EMD G22CU

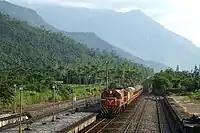
R155-hauled Chukuang Express (train number 67) in Zhixue, Hualien

In order to improve the hauling efficacy, Taiwan Railway Administration bought 20 G22CU from GM-EMD IN 1973. They were named the "R150" series and numbered from R151 to R170 (EMD serial: 712755-712764 and 713120-713129). All the R150 series arrived Taiwan between 1973 and 1974. In 1982, five more G22CU (R171-R175, EMD serial: 818016-1 to 818016-5) were purchased. Currently, their main arena is the East-Trunk Line (東部幹線, from Badu Station to Taitung Station, including the Yilan Line, North-Link Line, and Taitung Line).